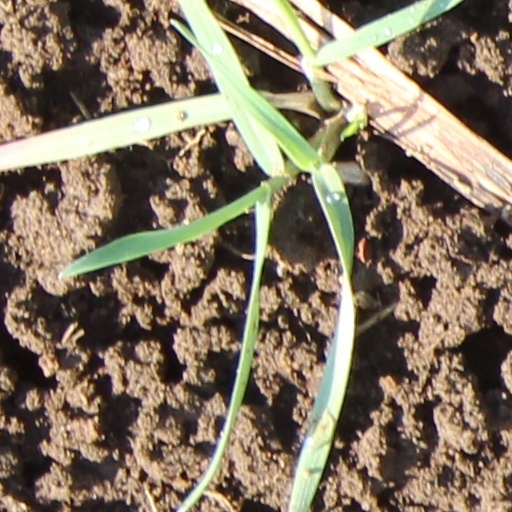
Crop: wheat